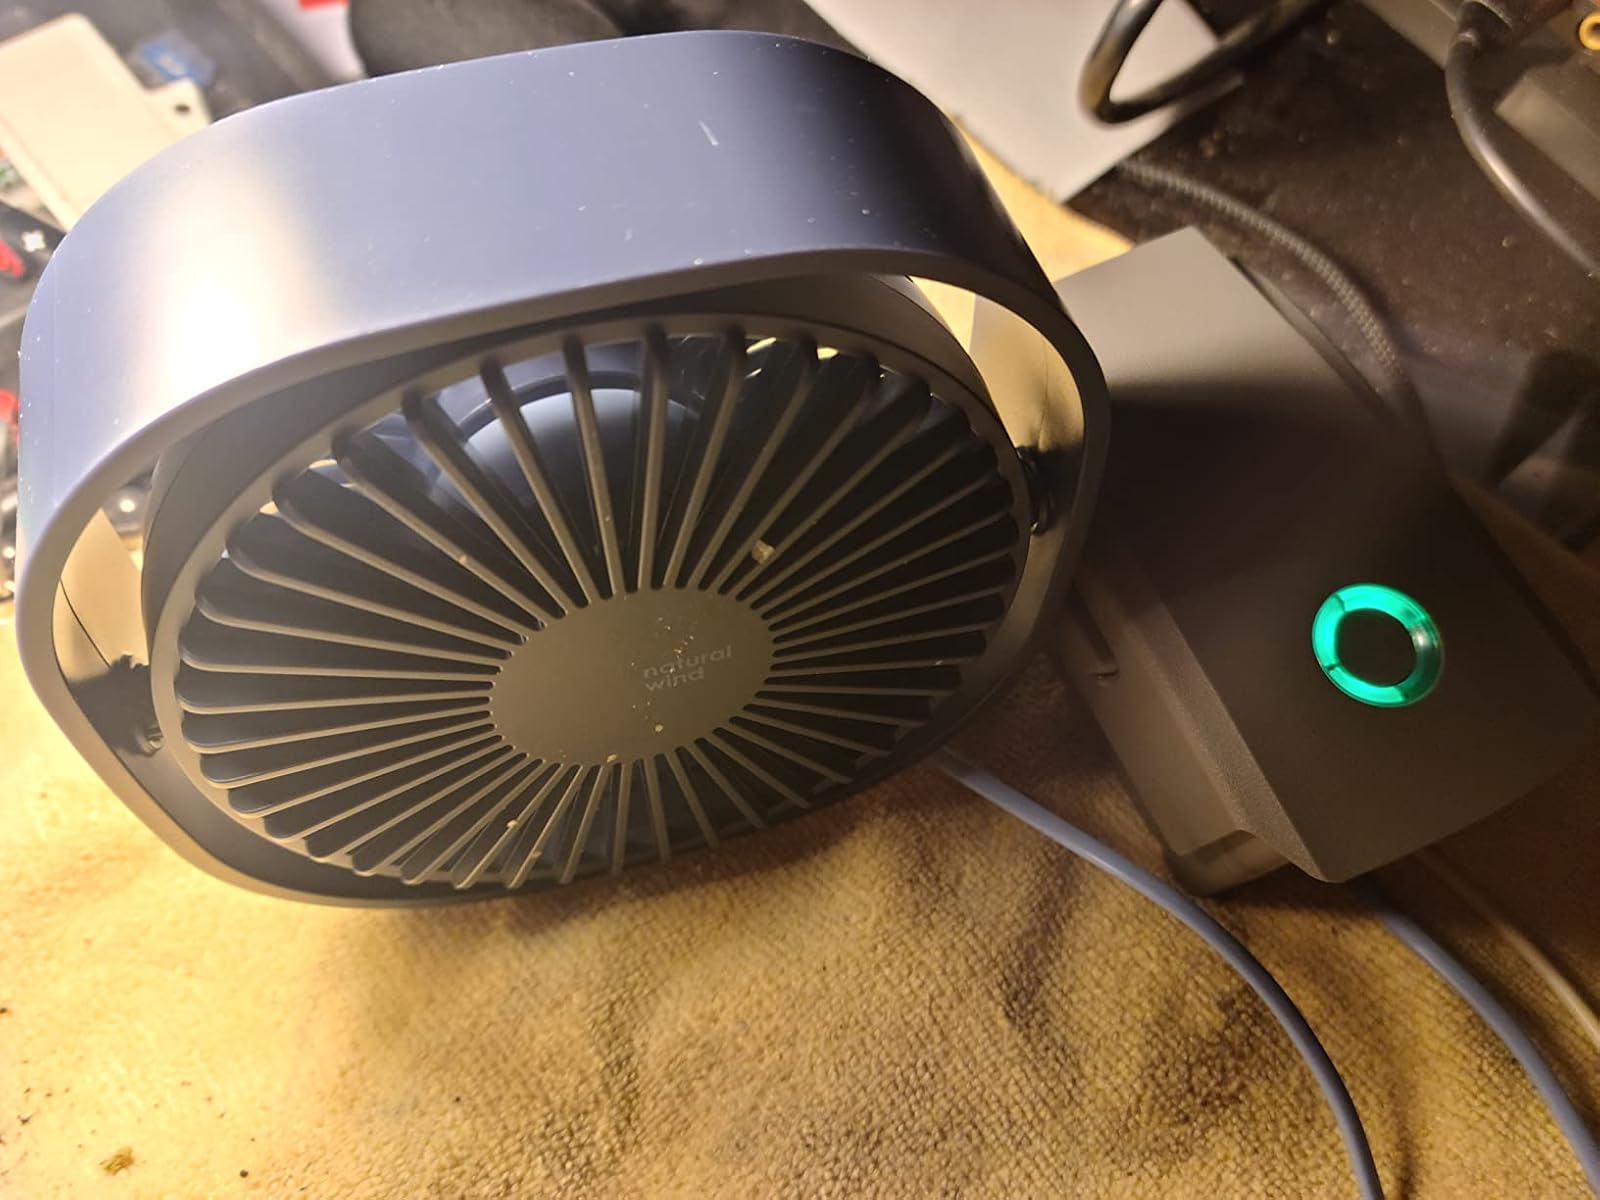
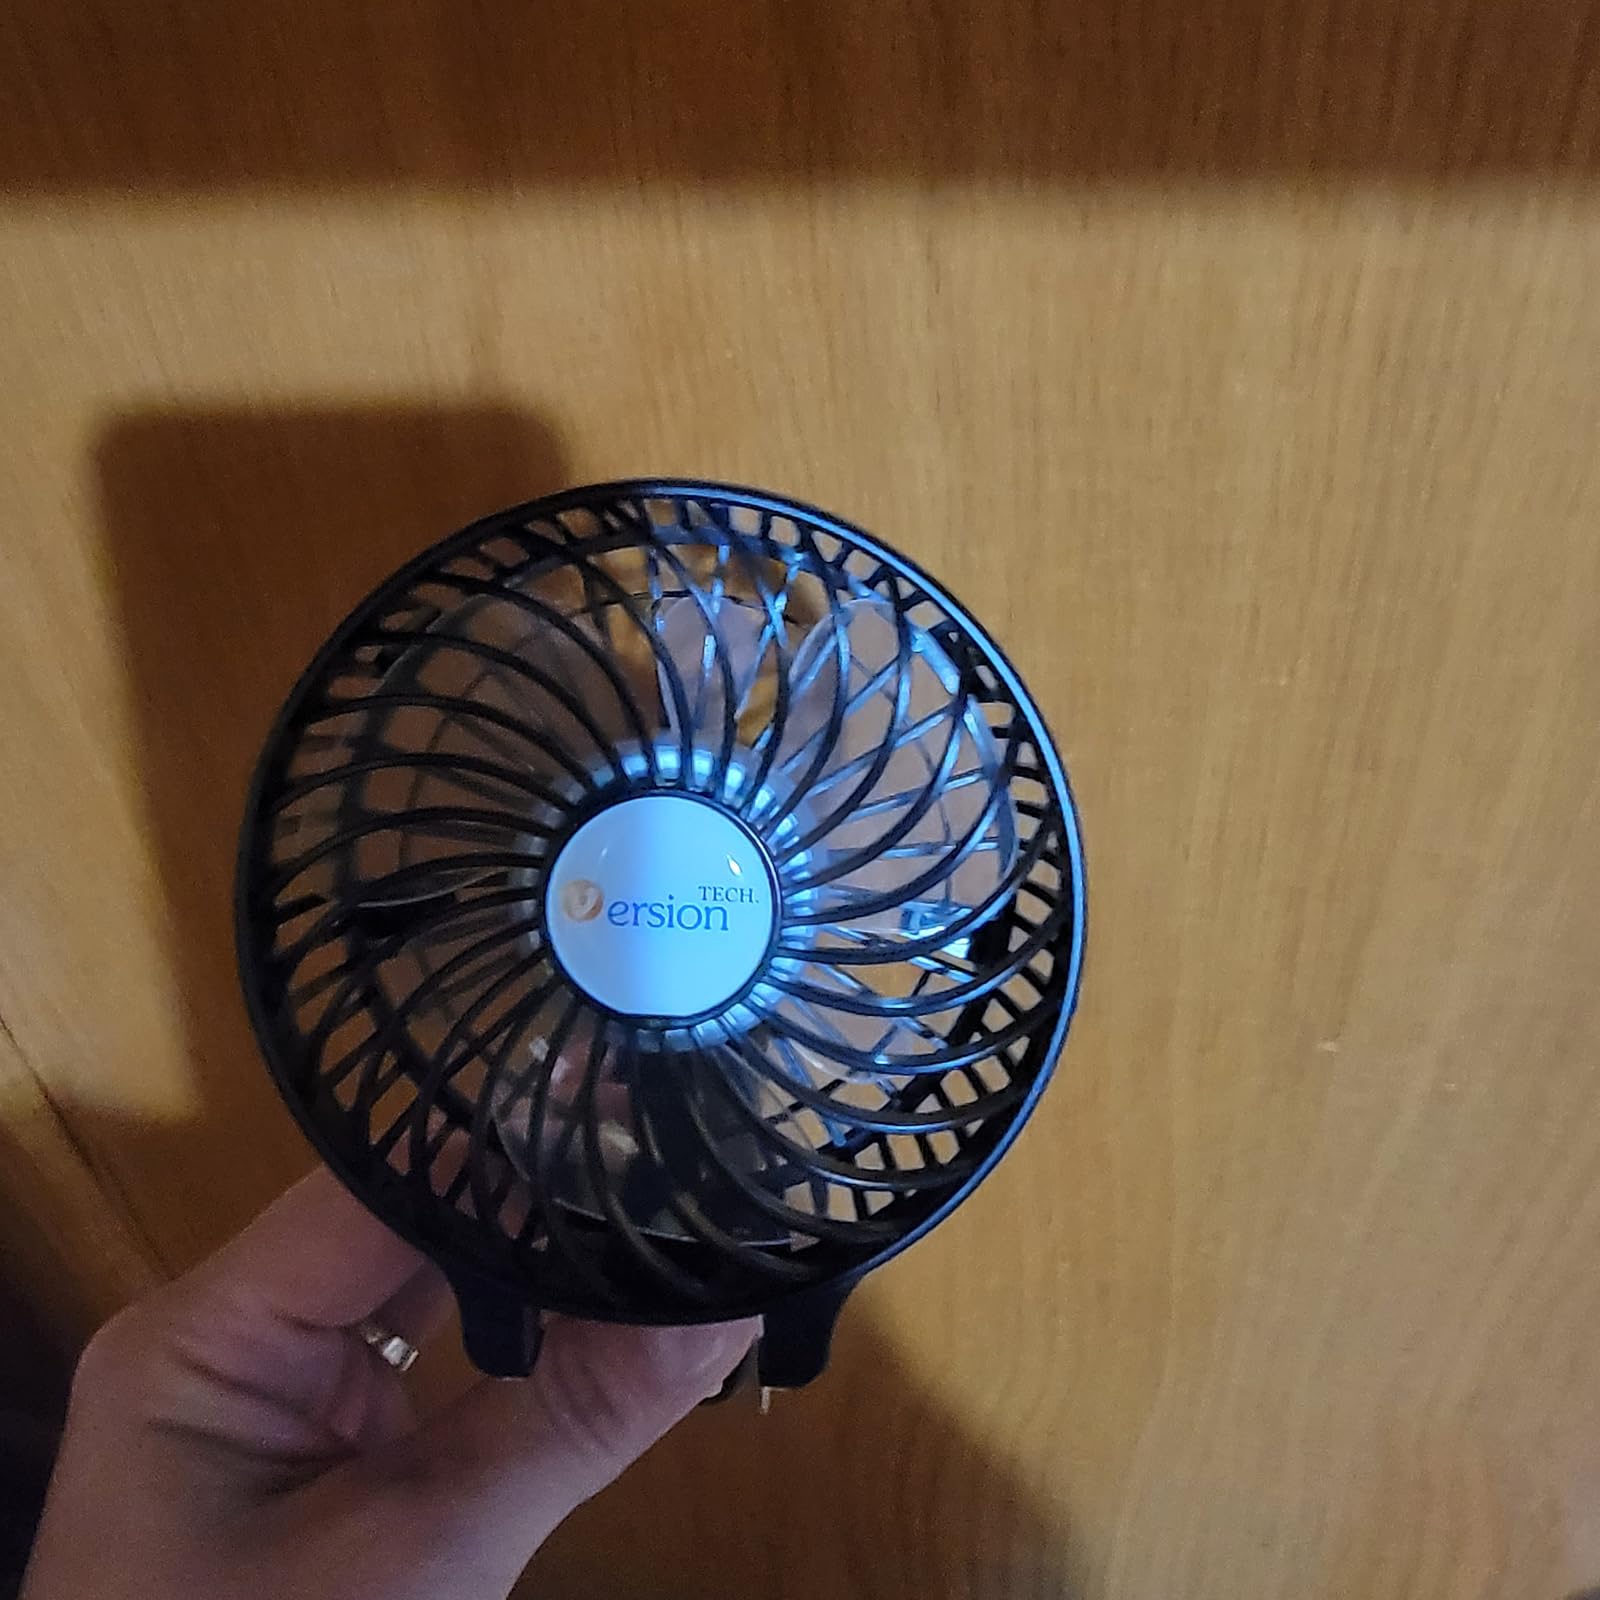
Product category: fan
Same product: no